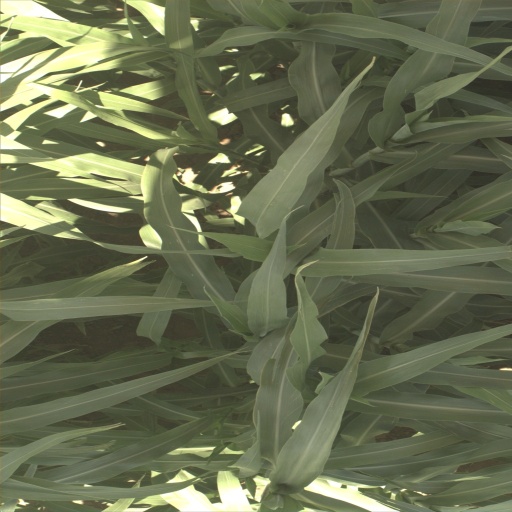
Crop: sorghum